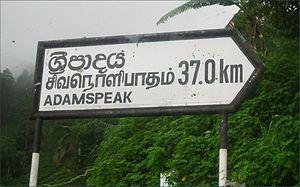
Le Sri Lanka a pour langues officielles le cingalais et le tamoul. La première appartient à la branche indo-aryenne des langues indo-européennes, tandis que la seconde appartient aux langues dravidiennes. Chacune possède son propre système d'écriture : l'alphasyllabaire cingalais et l'alphasyllabaire tamoul.